Operation Cobra order of battle

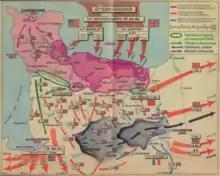
Map of Operations Cobra and Spring

This is the order of battle for Operation Cobra, a World War II American offensive against German forces in Normandy, France that lasted 25-31 July 1944.